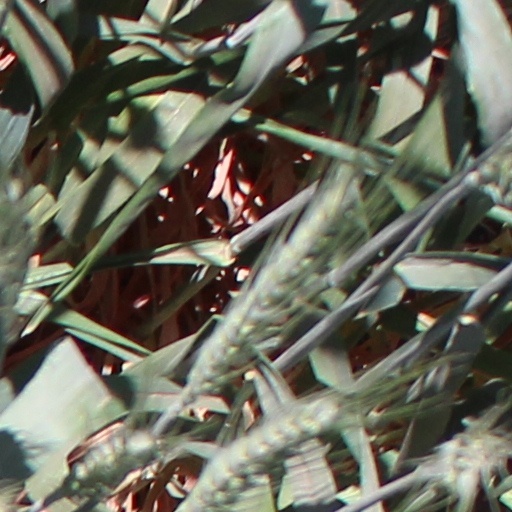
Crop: wheat